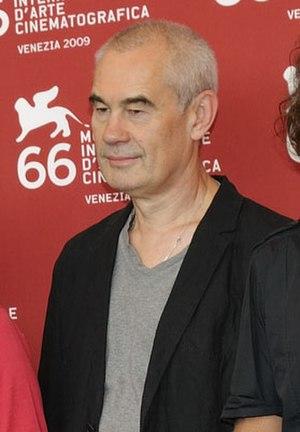
66ème Festival du Cinéma de Venise (Mostra), Sergei Vladimirovic Bodrov. Italiano: Giuria della 66^ Mostra Internazionale del Cinema di Venezia
Sergueï Vladimirovitch Bodrov est un réalisateur de cinéma soviétique puis russe, également producteur et scénariste. Son fils était également prénommé Sergueï.